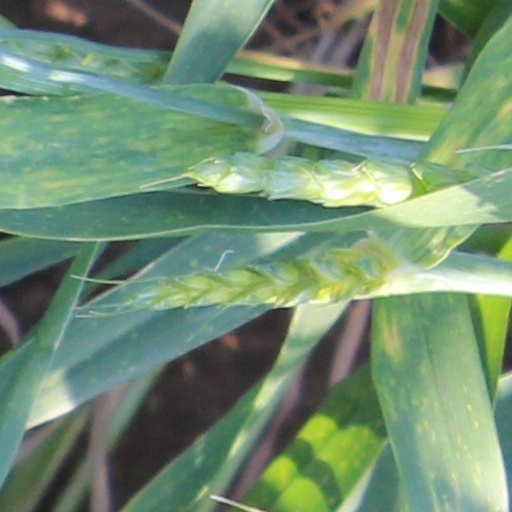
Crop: wheat